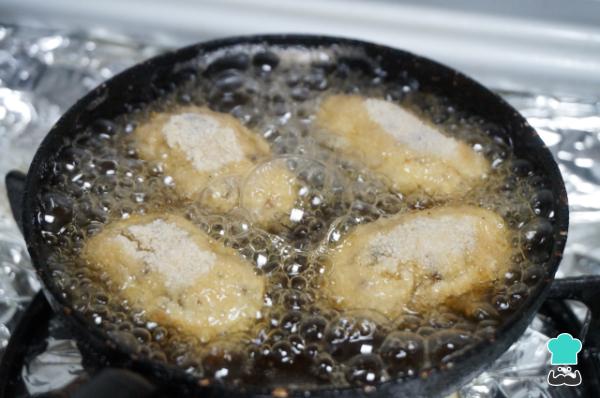
Pon una sartén con abundante aceite a fuego medio y, cuando esté caliente, fríe las croquetas de boletus caseras hasta que queden doradas.